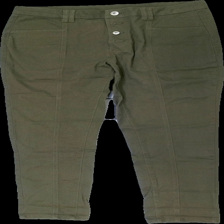
View: front
Type: Jeans
Category: Ladies
Brand: Kappahl
Colors: Green
Material: 100% cotton
Cut: Regular
Size: 44
Season: All
Trend: Denim
Damage location: bottom center
Damage 2 location: top right
Price range: 100-150
Recommended usage: Reuse
Description: gröna jeans